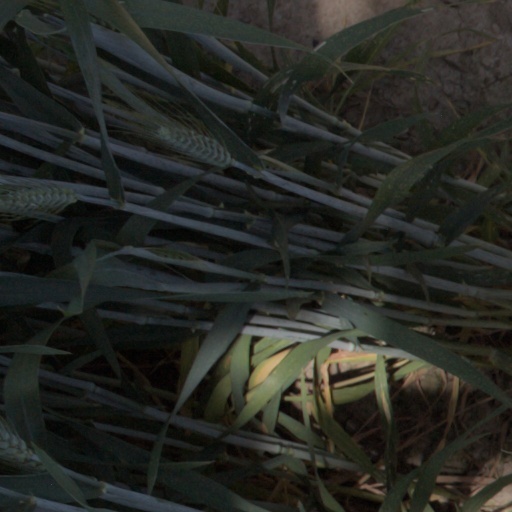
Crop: wheat